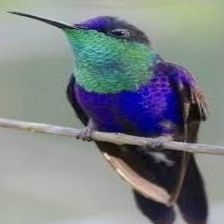
Species: WHITE EARED HUMMINGBIRD
Scientific name: BASILINNA LEUCOTIS
ImageNet parent category: hummingbird